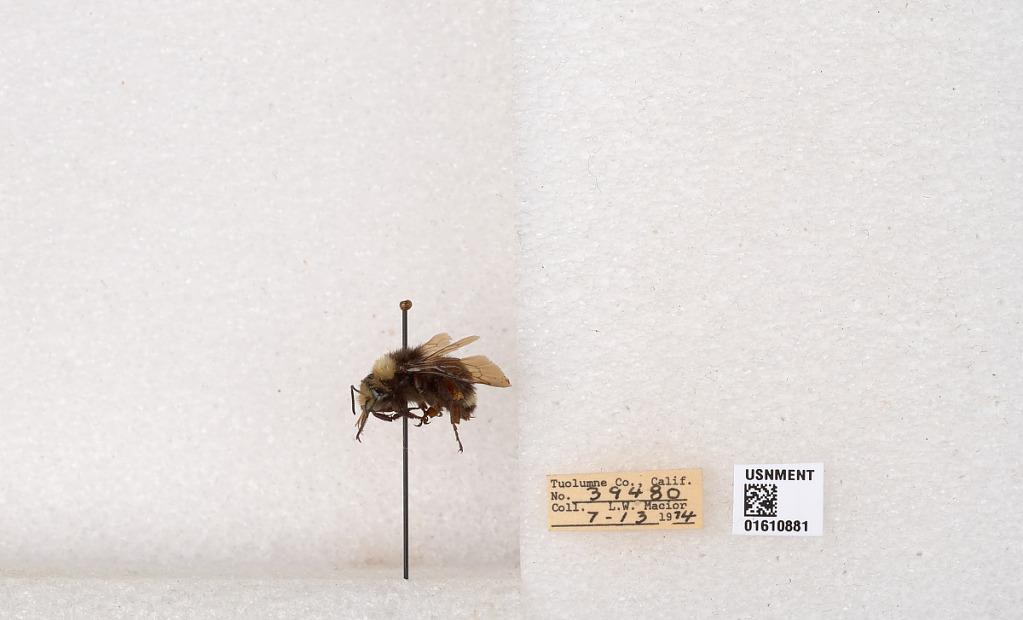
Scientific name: Bombus (Pyrobombus) vosnesenskii Radoszkowski
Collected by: L. Macior
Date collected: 1974-7-13
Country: United States
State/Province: California
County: Tuolumne
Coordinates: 37.9712, -120.228